Lesbian pulp fiction

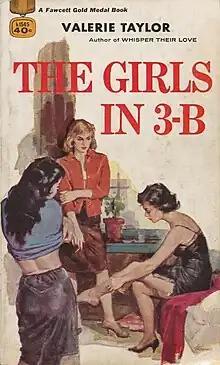
Cover of "The Girls in 3-B" (1959) by Valerie Taylor (illustration by James Meese)

Ann Bannon (Ann Weldy) (b. 1932) wrote six lesbian themed pulp novels from 1957 to 1962 that later became known as "The Beebo Brinker Chronicles". The popularity of the books as well as the continuity of characters gave them a remarkable longevity and earned her the title, "Queen of Lesbian Pulp Fiction." Her books were re-released in 1983 and again in 2001.